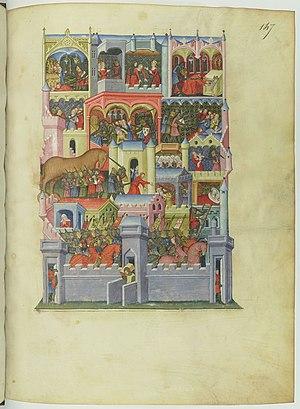
Le Maître d'Orose est un maître anonyme peintre de miniatures anonyme actif entre 1400 et 1420 à Paris. Il doit son nom aux enluminures qu'il a réalisé pour un manuscrit des Histoires anciennes inspirées de Paul Orose, conservé à la Bibliothèque nationale de France.